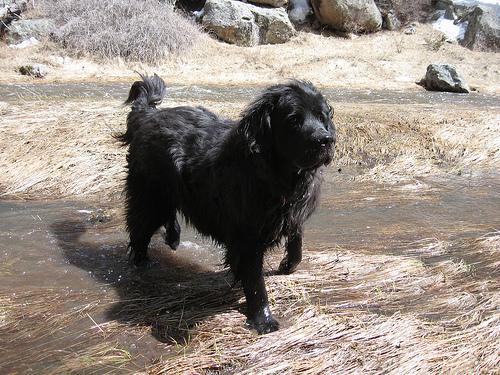
Breed: newfoundland